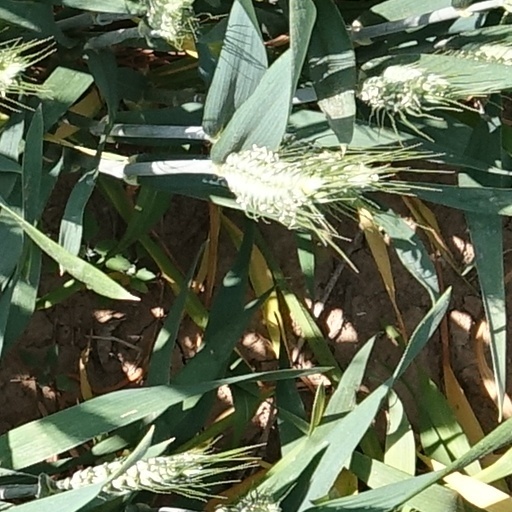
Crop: wheat